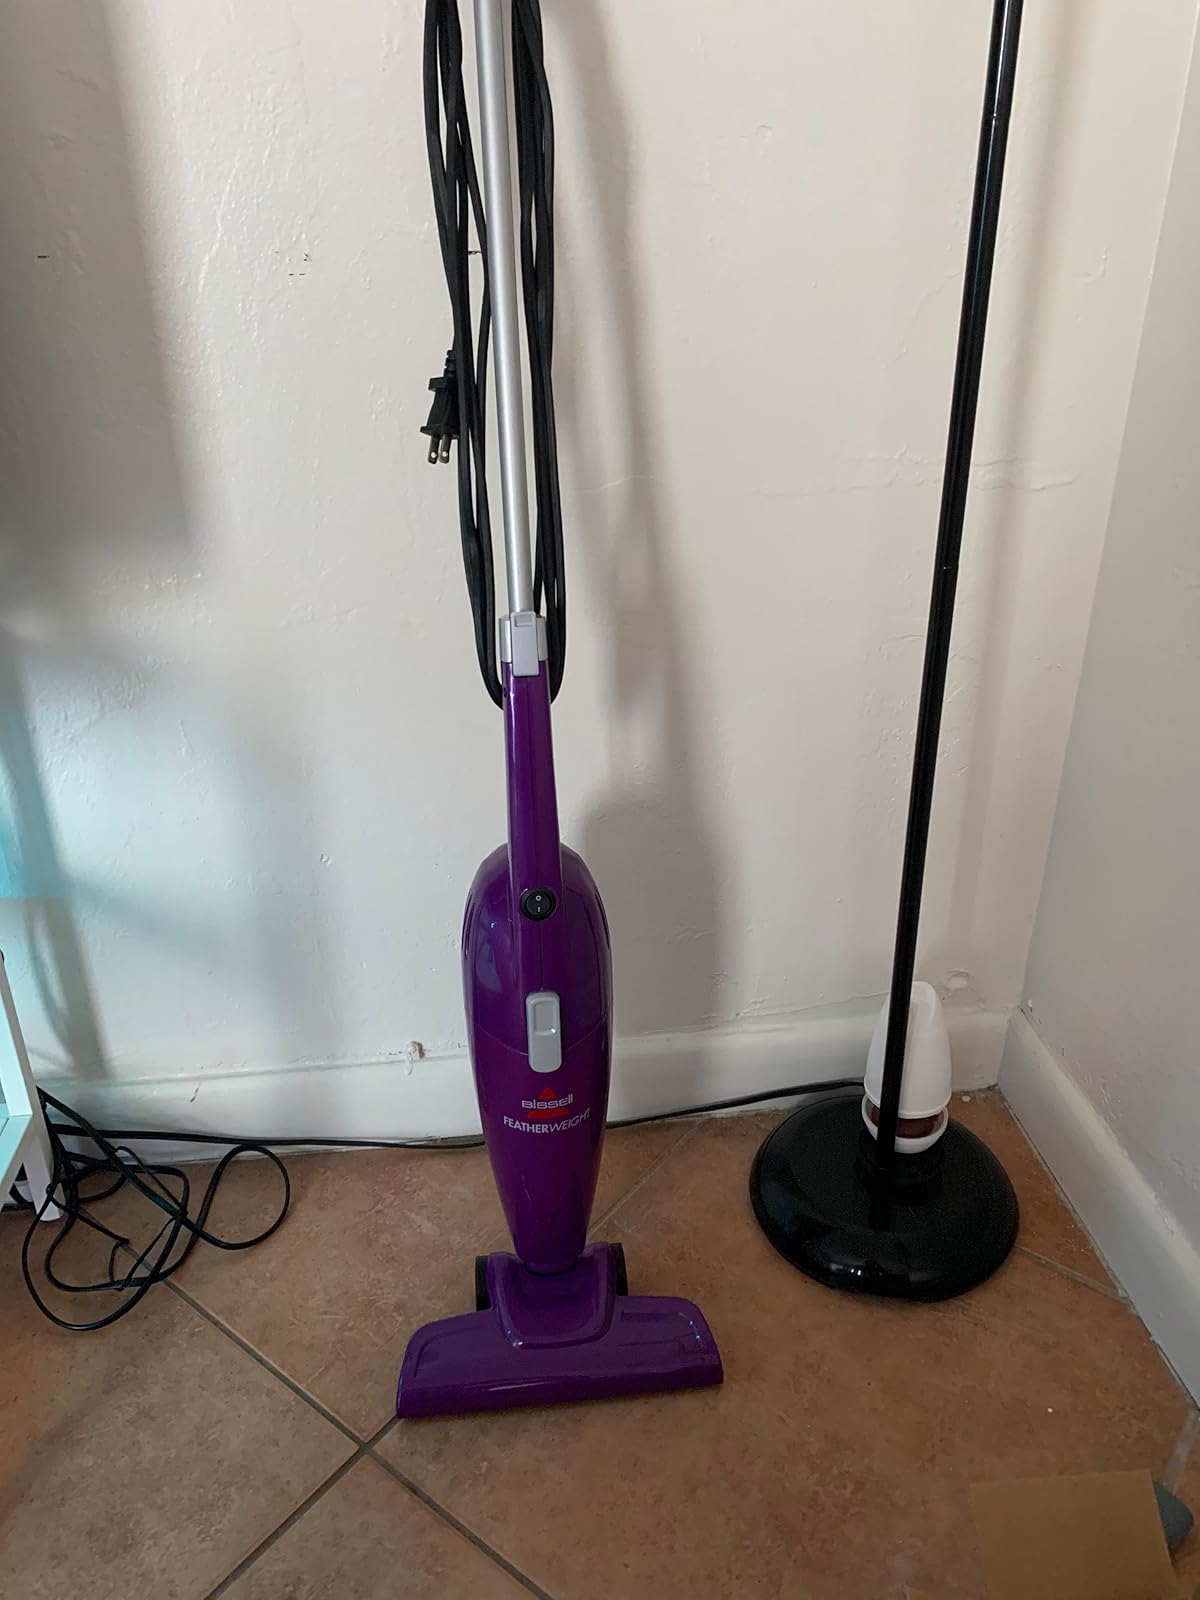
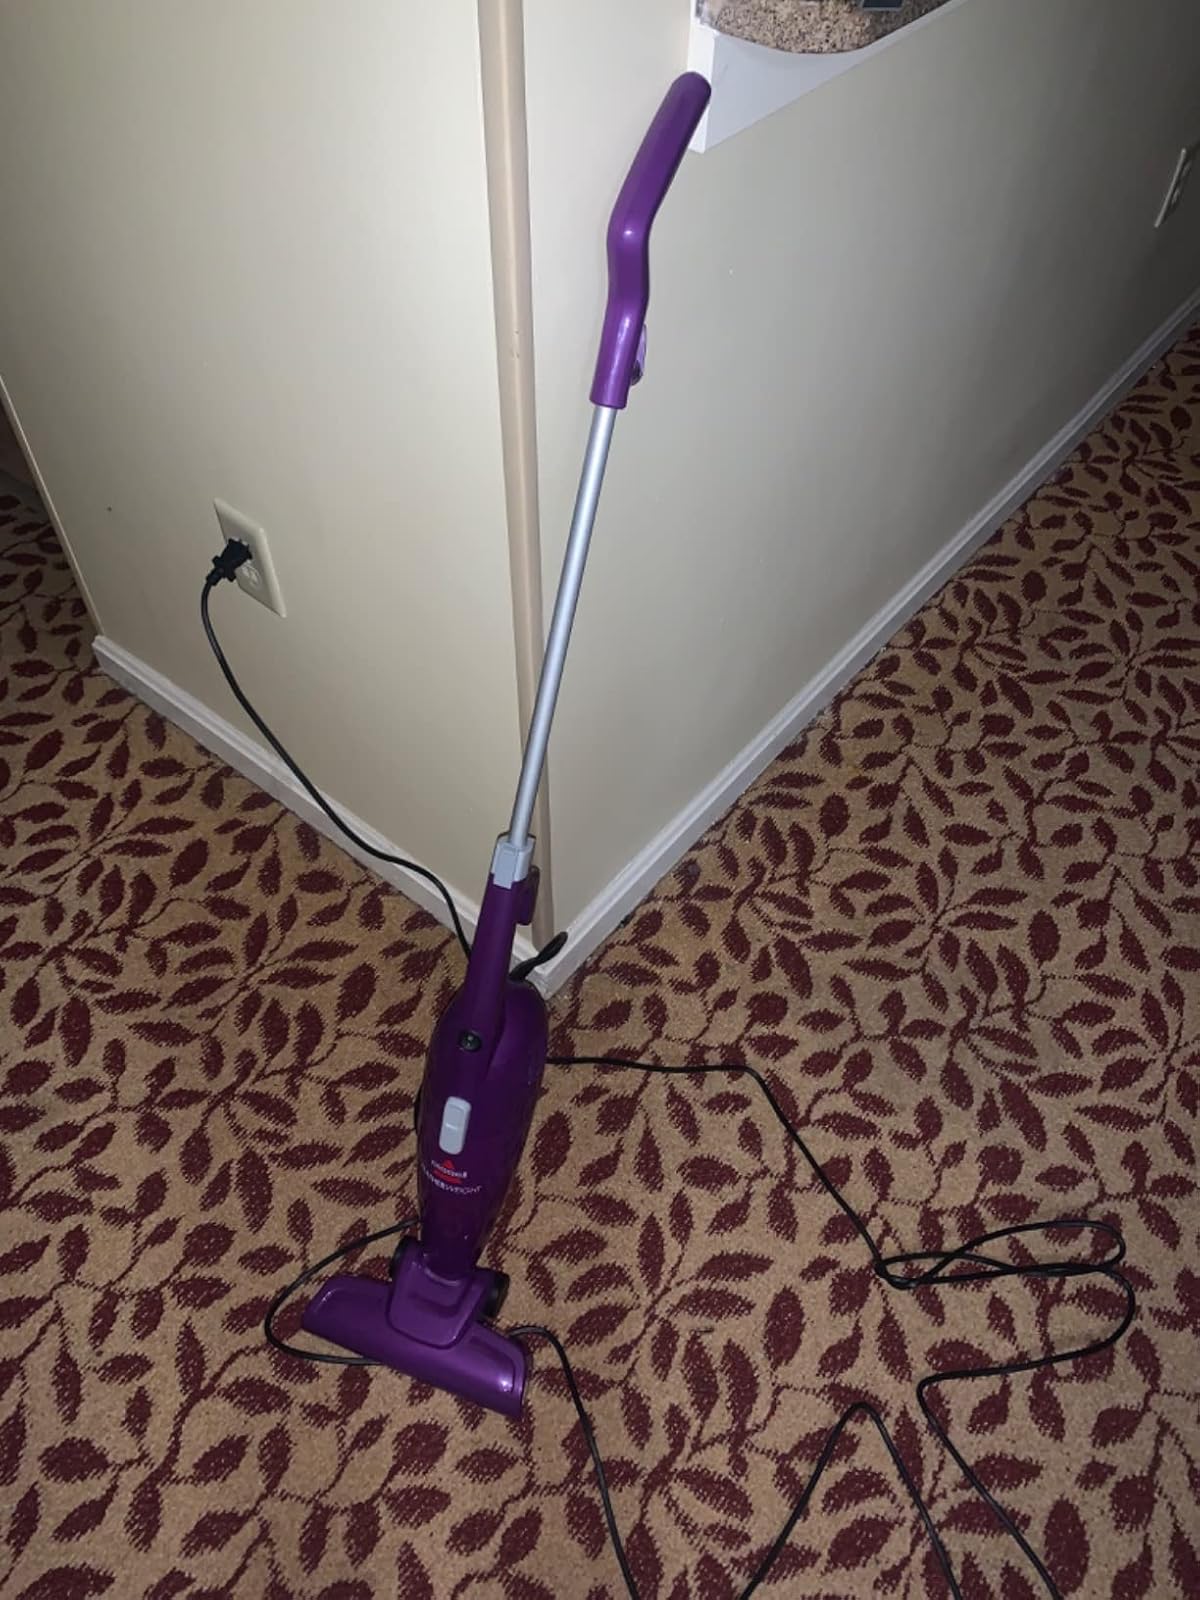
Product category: items_vacuum
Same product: yes